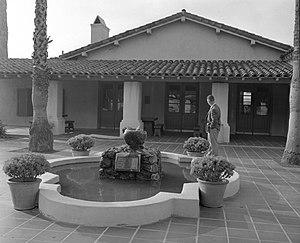
Le Traité de Cahuenga, également appelé la Capitulation de Cahuenga met fin aux hostilités entre les armées mexicaine et américaine en Haute-Californie en 1847.